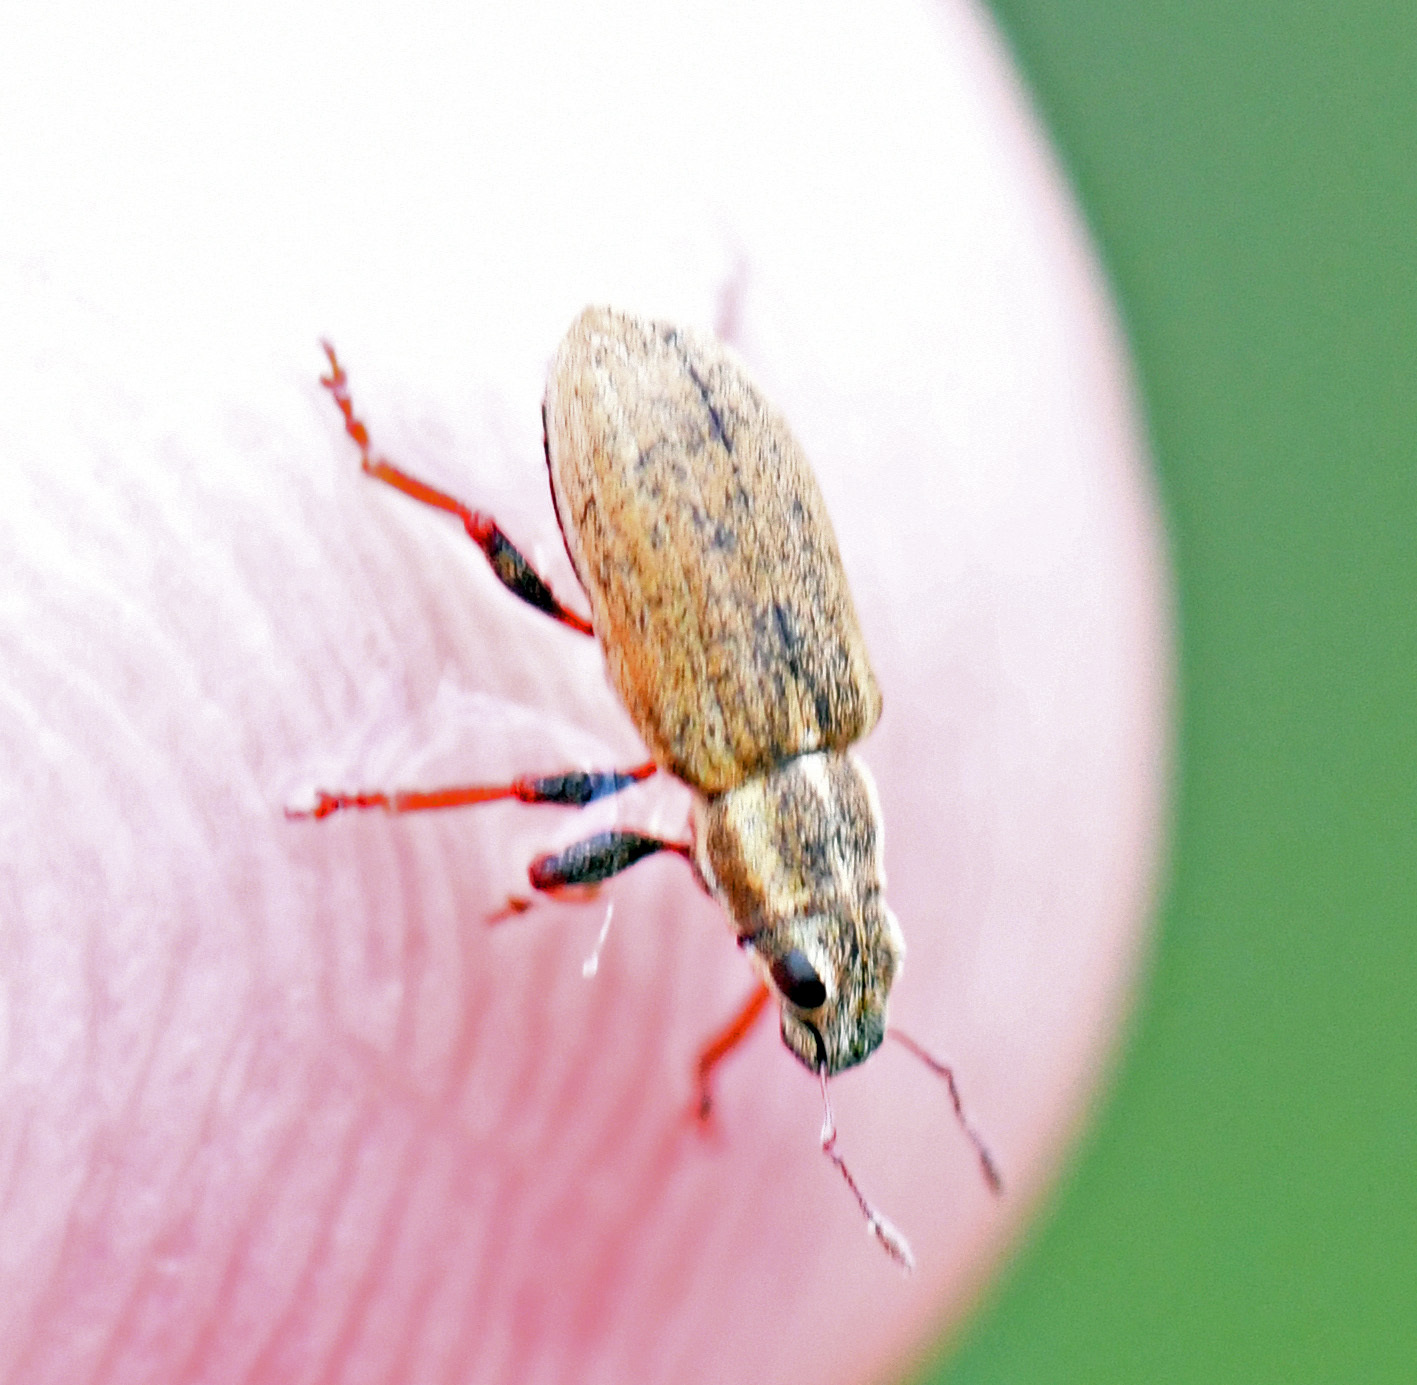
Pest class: pea_leaf_weevil